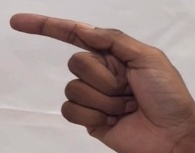
ASL sign: G